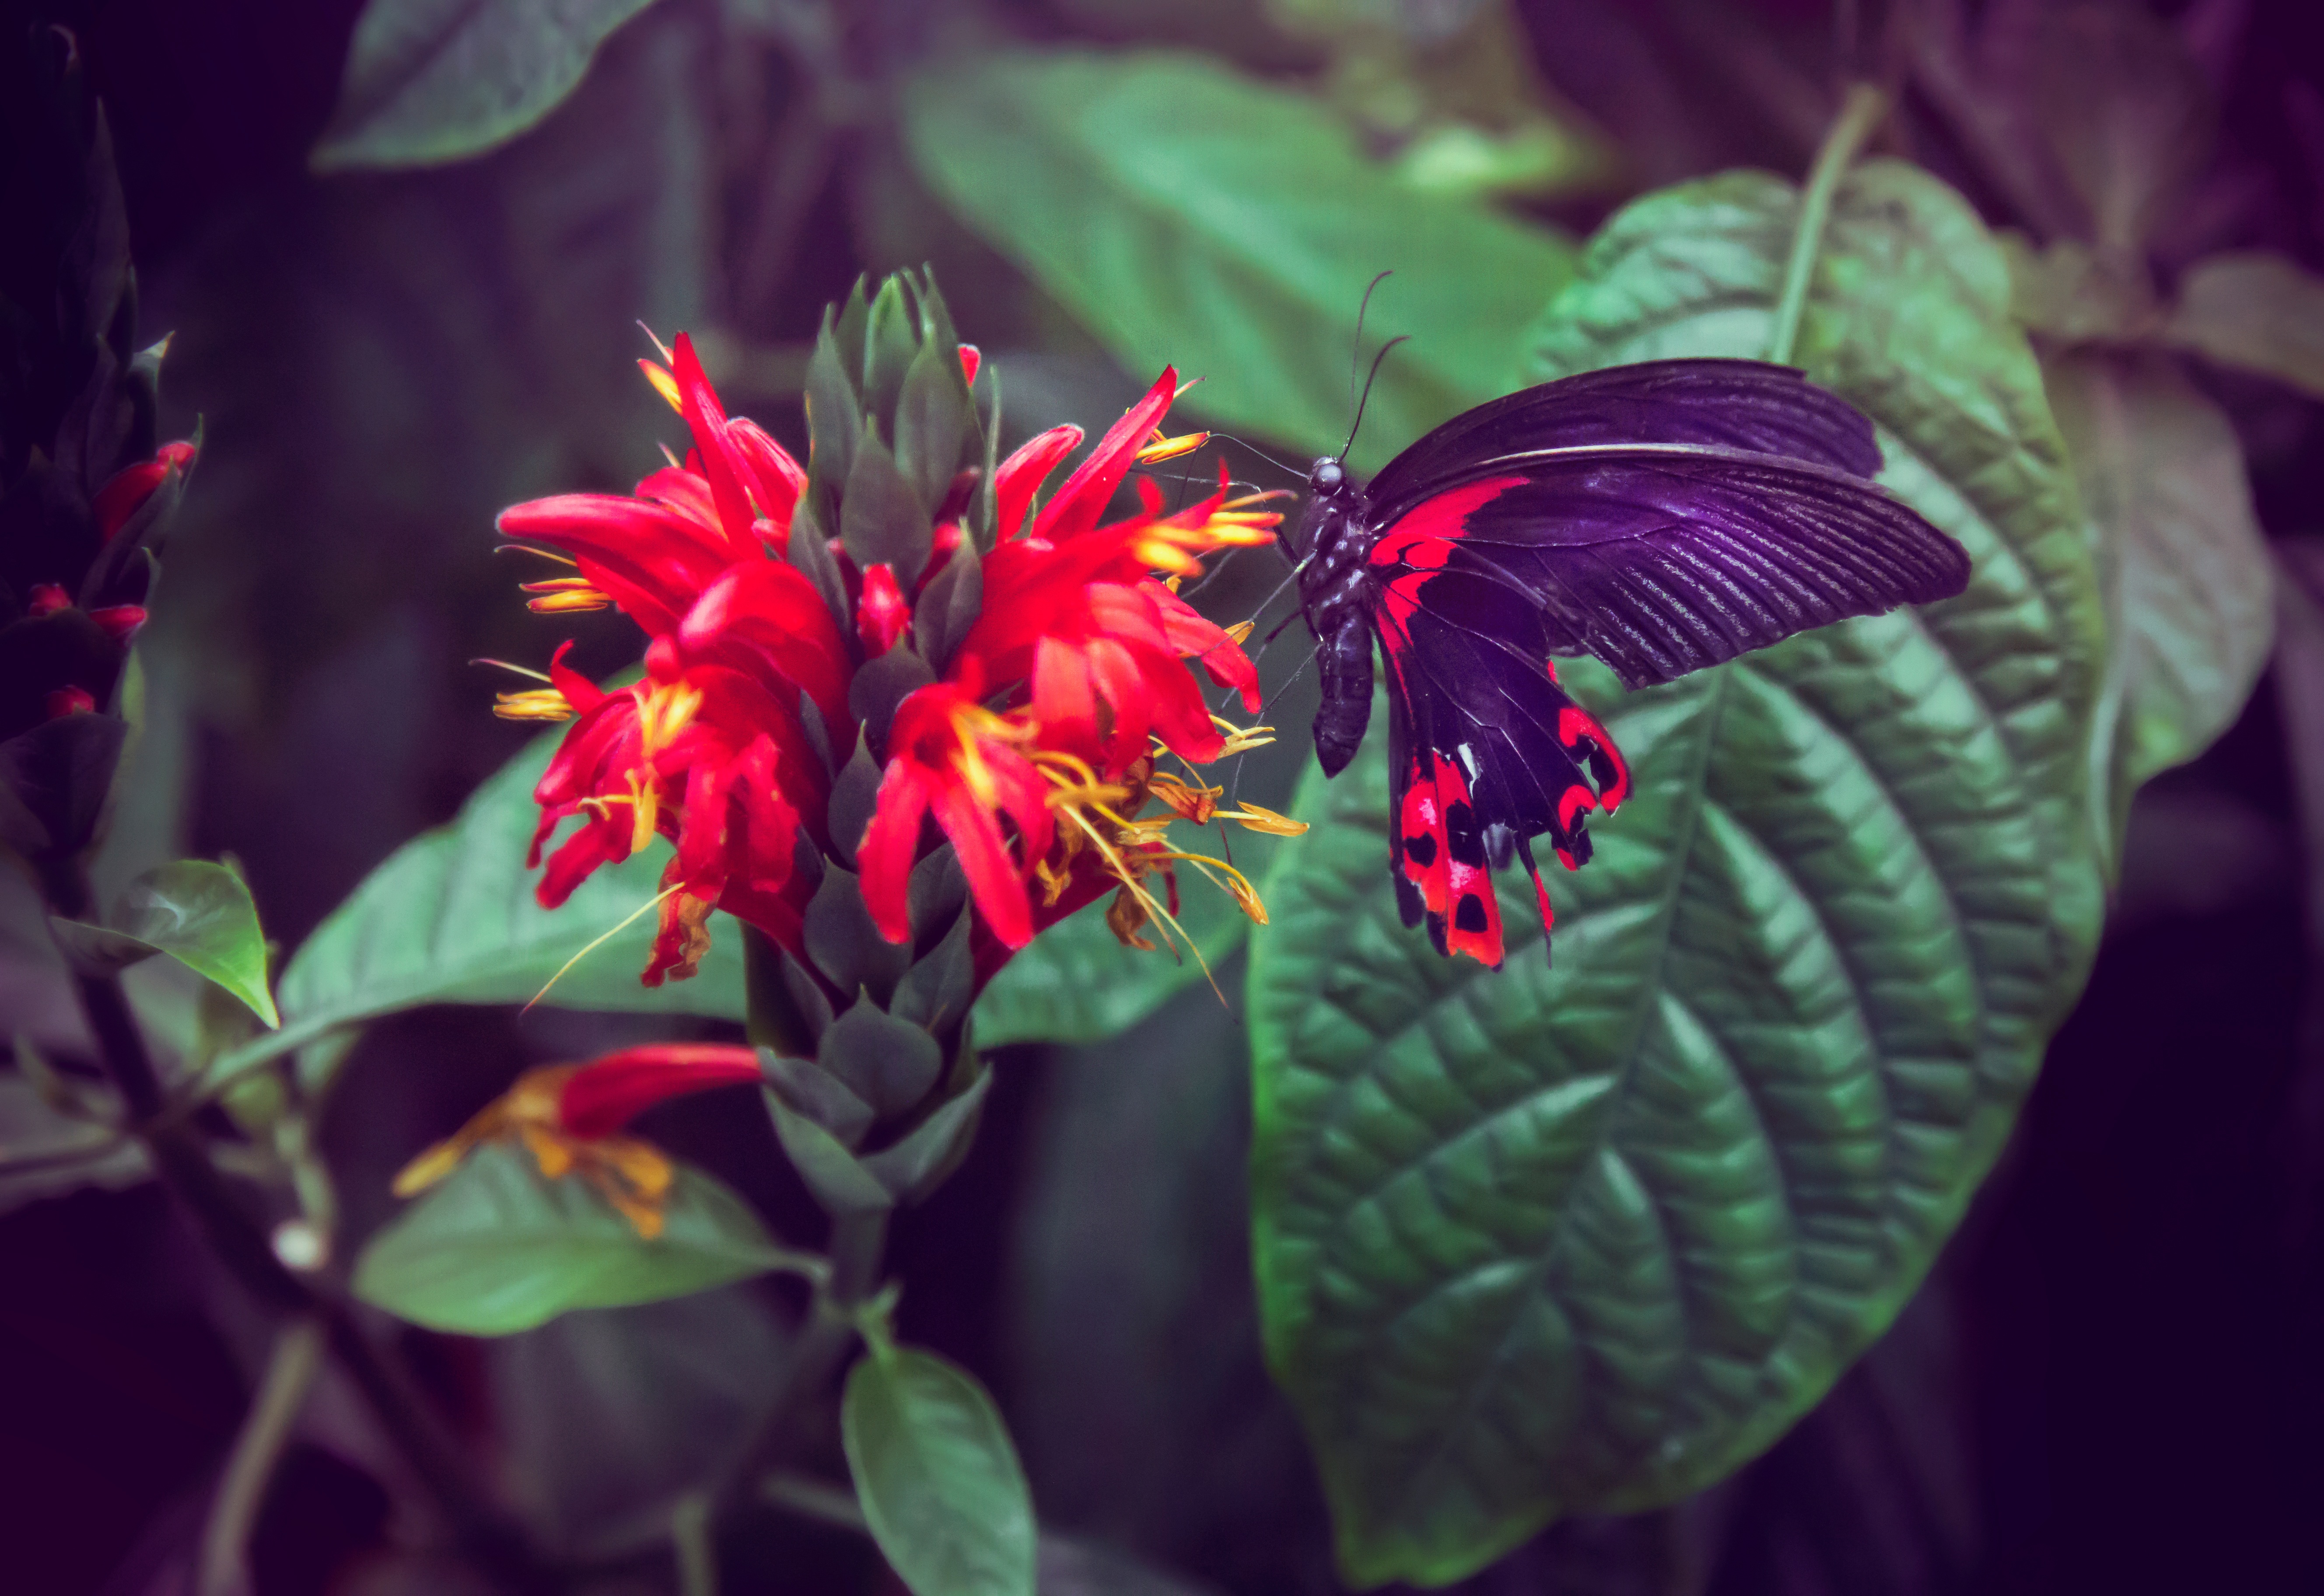
nature, plant, photography, leaf, flower, petal, green, red, color, insect, botany, butterfly, flora, eye, organ, macro photography, flowering plant, land plant